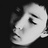
Emotion: sad